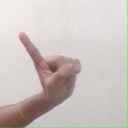
अक्षर: ए